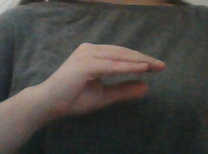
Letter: jeem